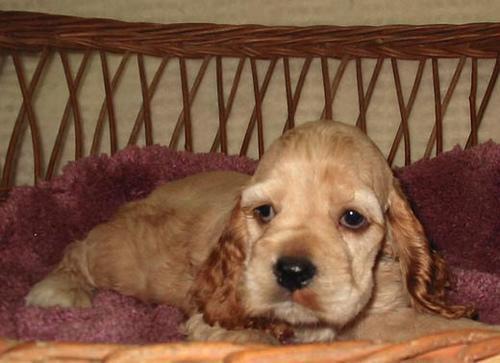
cocker_spaniel